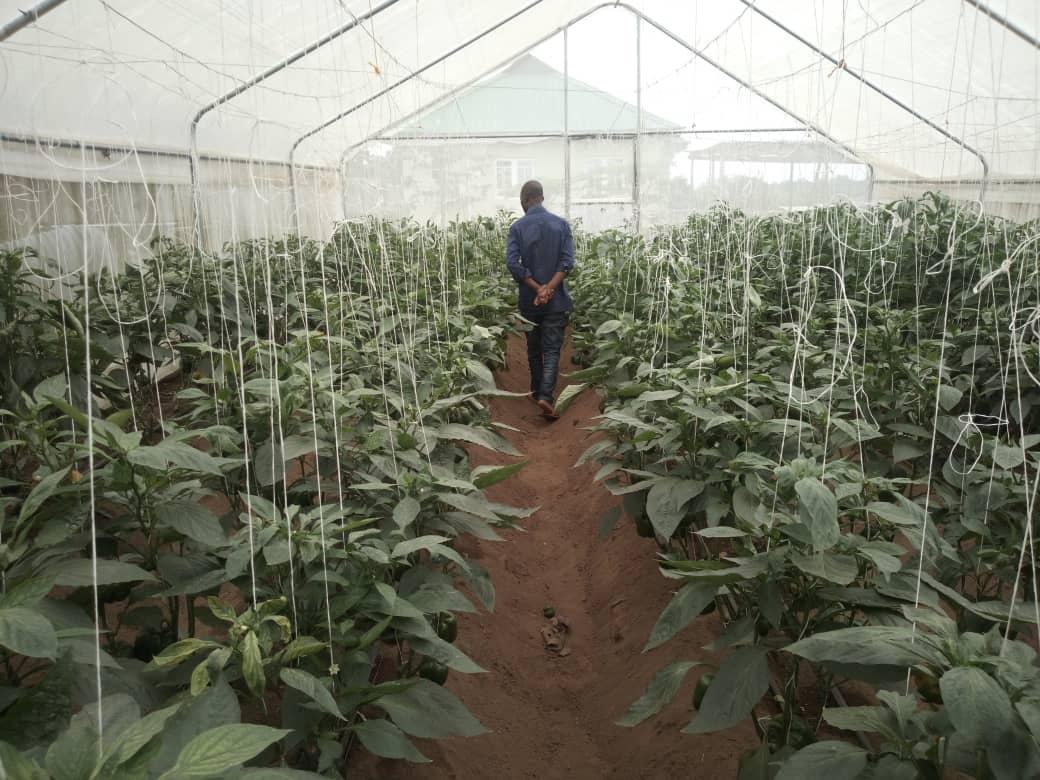
Mtu mmoja aliyevalia mavazi rangi ya bluu, amesimama katikati ya [cs]green house[cs] yenye mimea mingi ya kijani. [cs]Greenhouse[cs] imejengwa kwa [cs]nailoni[cs] na miti, na mimea imepangwa vizuri duniani, pande zote mbili za njia kuu.